Marielle Hall

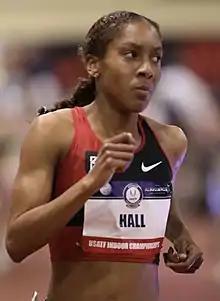
Marielle Hall in 2018

Marielle Hall (born January 28, 1992) is a long-distance runner from the United States. She competed in the Women's 5000 meters event at the 2015 World Championships in Athletics in Beijing, China as well as the Women's 10,000 meters final at the 2016 Summer Olympics in Rio de Janeiro, Brazil.